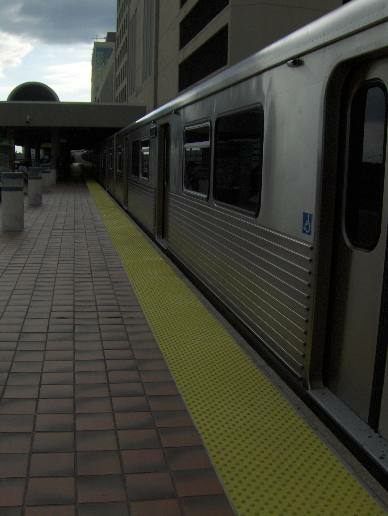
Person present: No